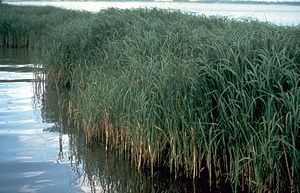
Vadegræs
Fanøvadegræs (Spartina alterniflora)